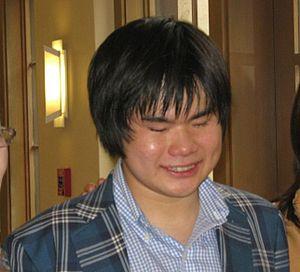
Nobuyuki Tsujii, né à Tokyo le 13 septembre 1988, est un pianiste et compositeur japonais.